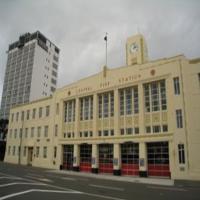
Weather: cloudy or overcast